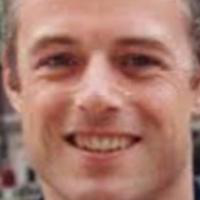
Age group: age 31-40